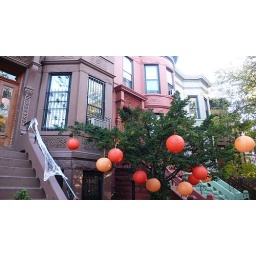
these people always hang orange lanterns in their tree on halloween